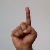
The image shows a hand gesture representing the letter 'D' in Indian Sign Language.